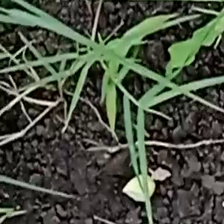
Weed species: Harali_(Cynodon_dactylon)